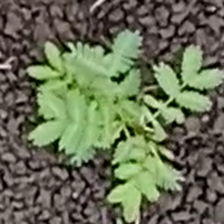
Weed species: Dwarf_cassia_(Chamaecrista pumila)